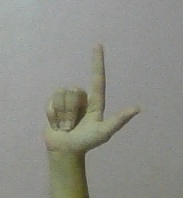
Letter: laam